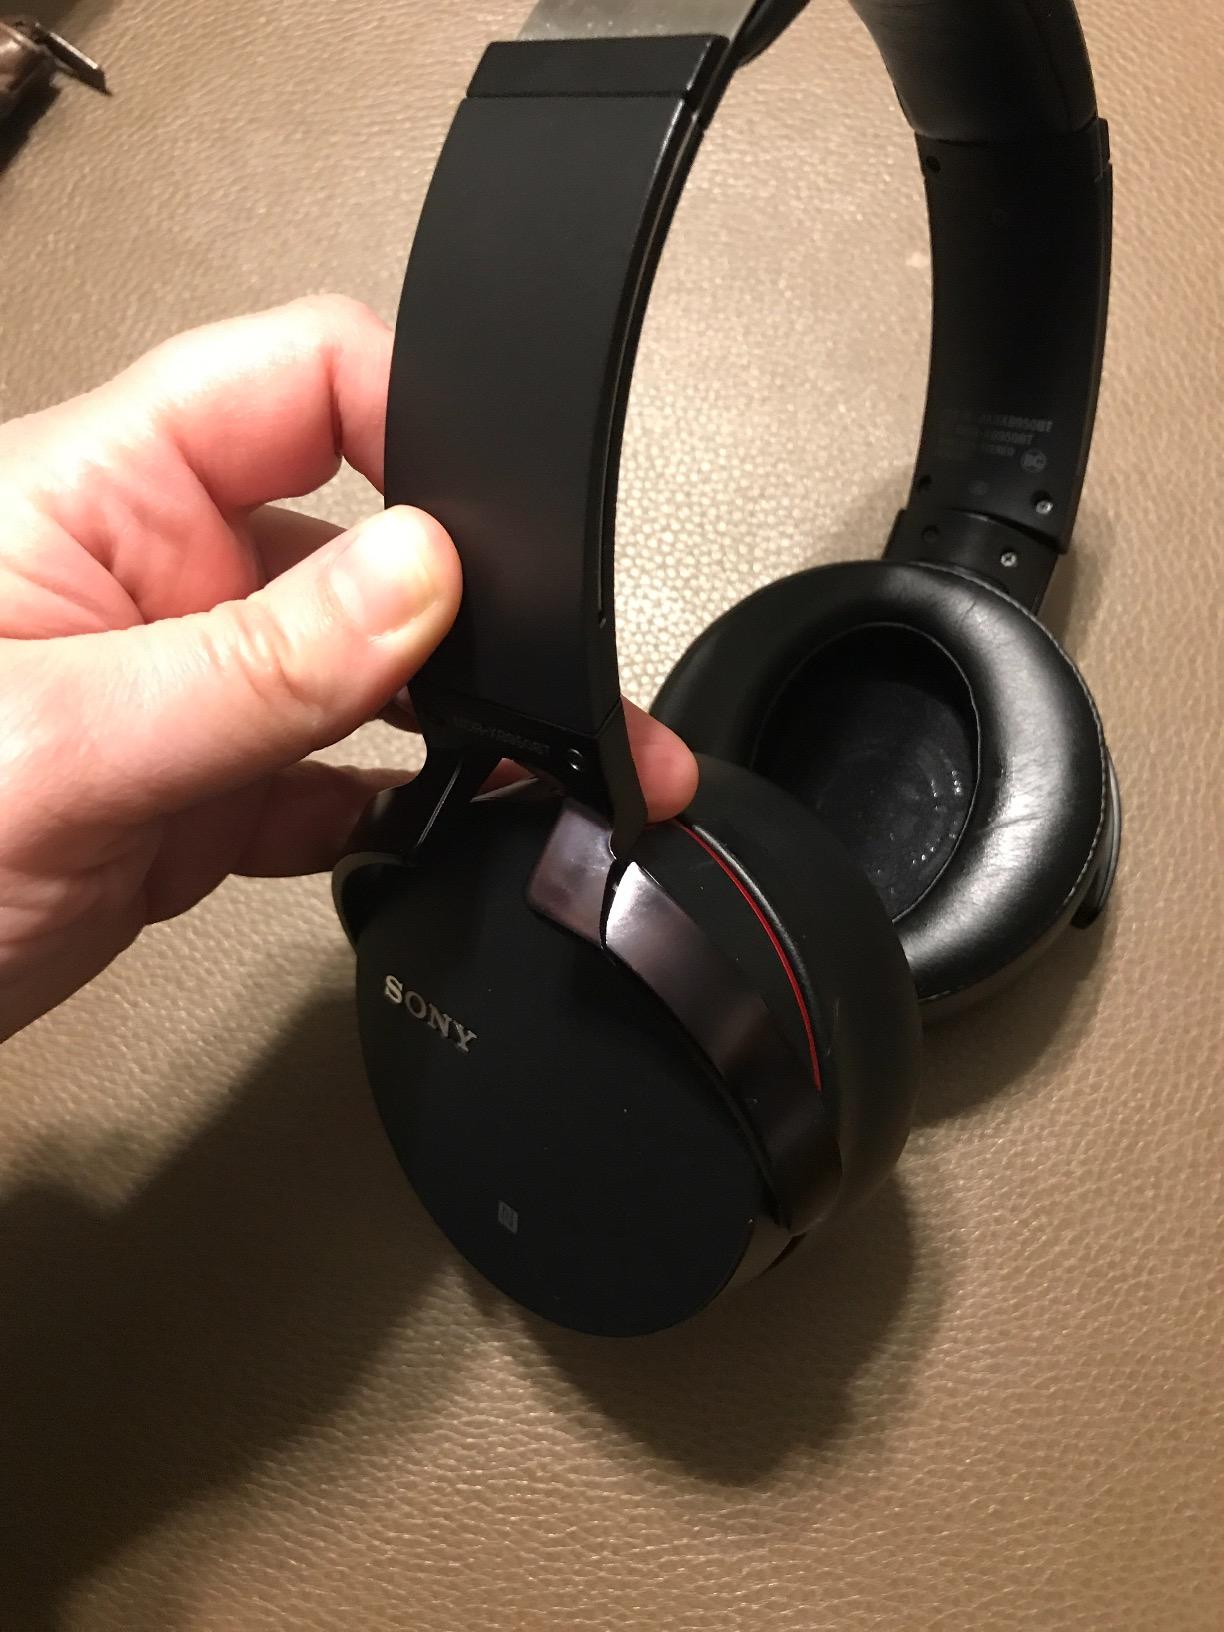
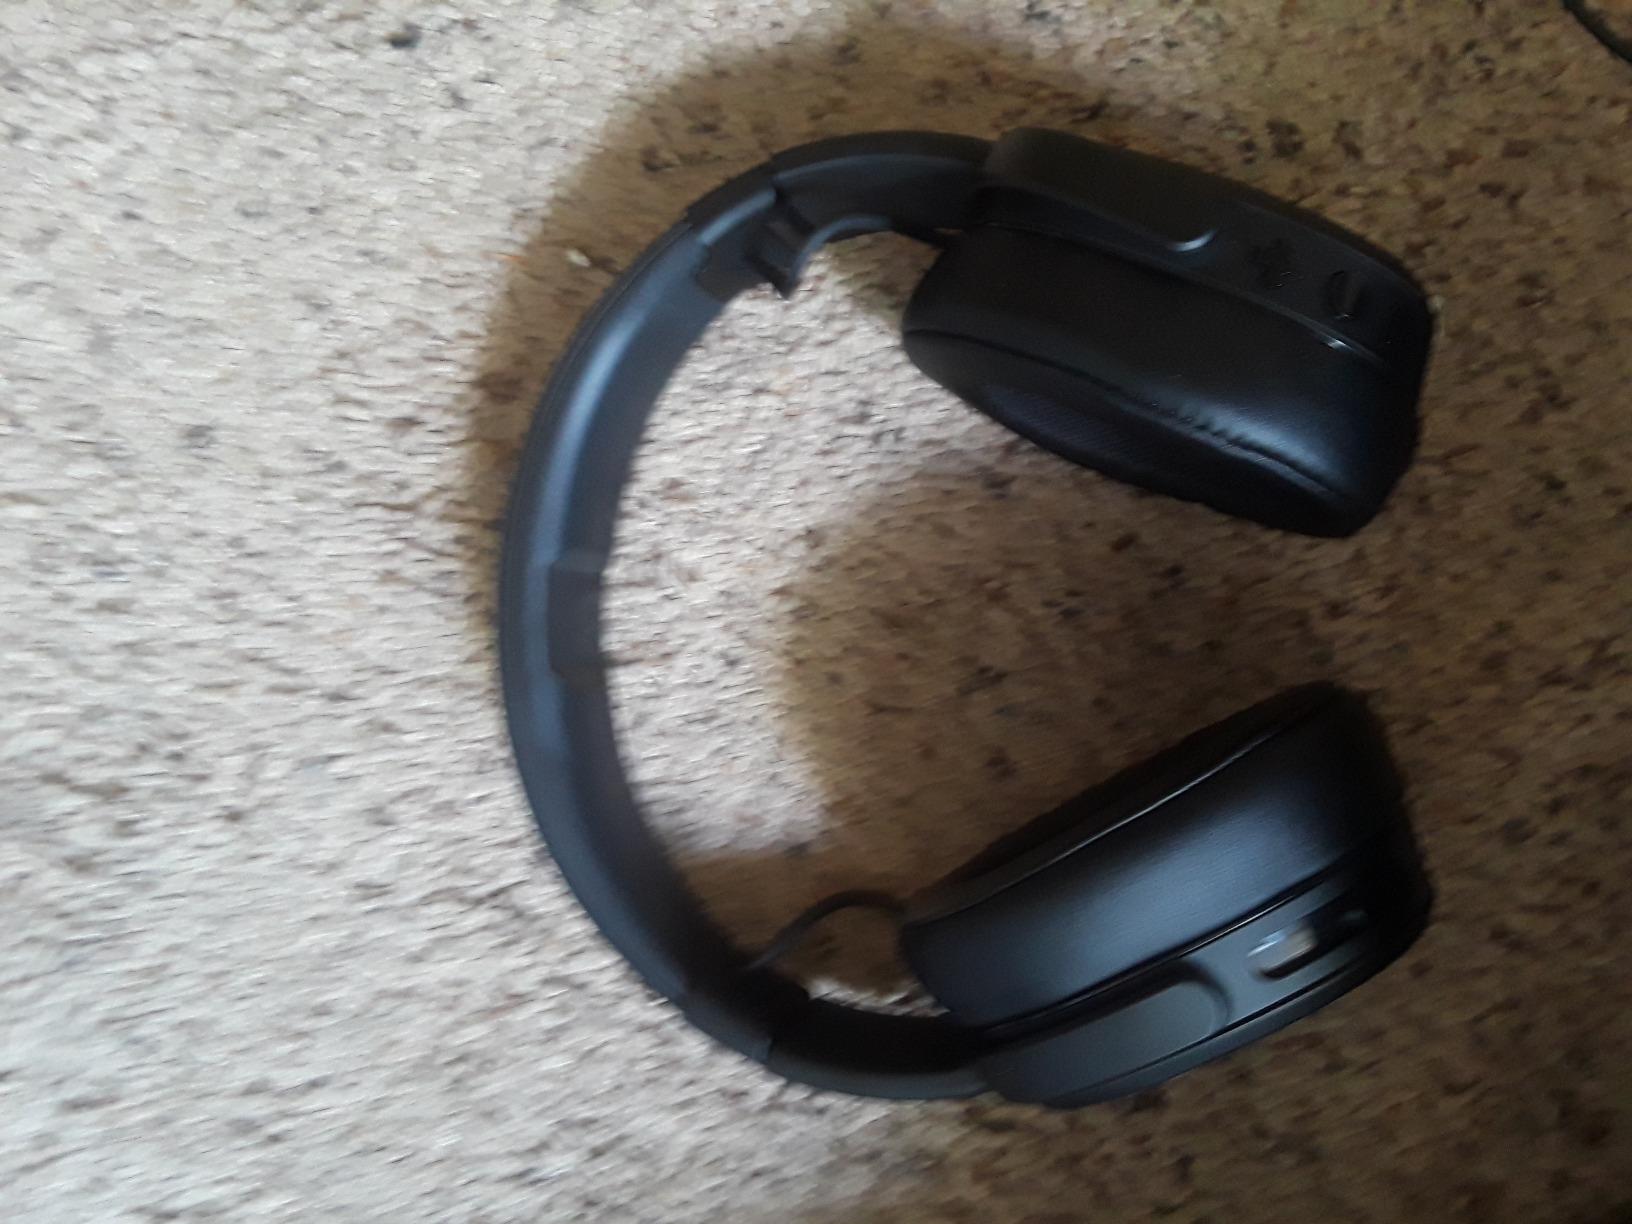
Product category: headphones
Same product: no